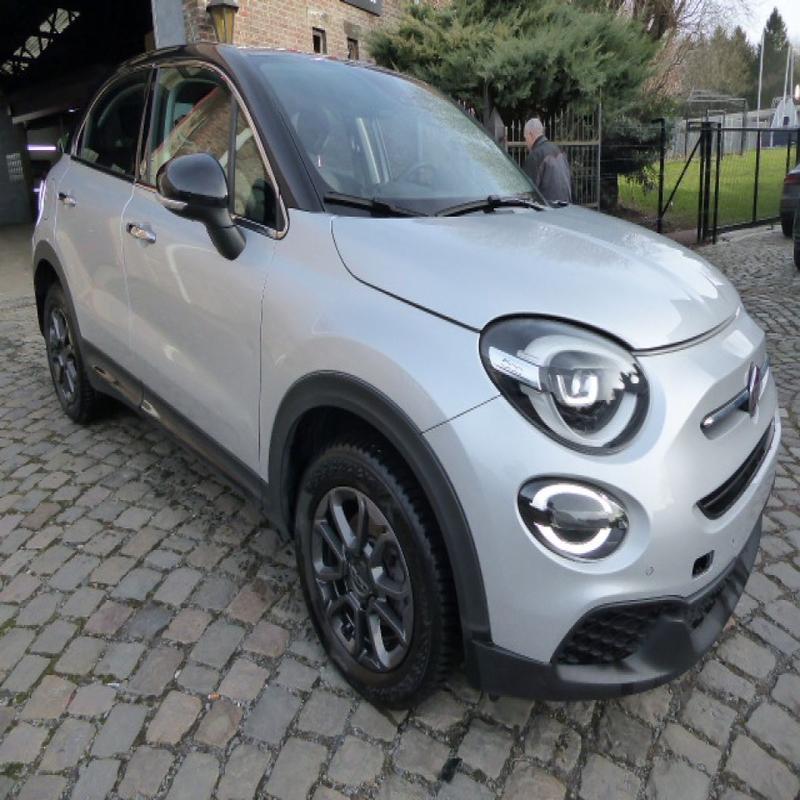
Aucun dommage détecté.
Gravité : aucun